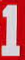
Number: 1